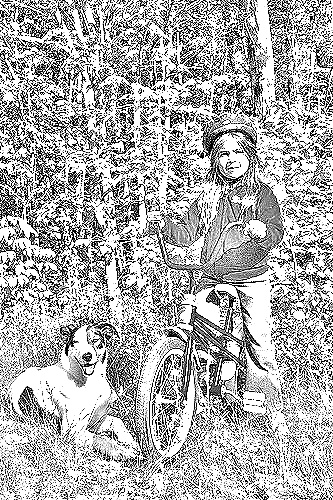
Portrait style: Sketch Portrait